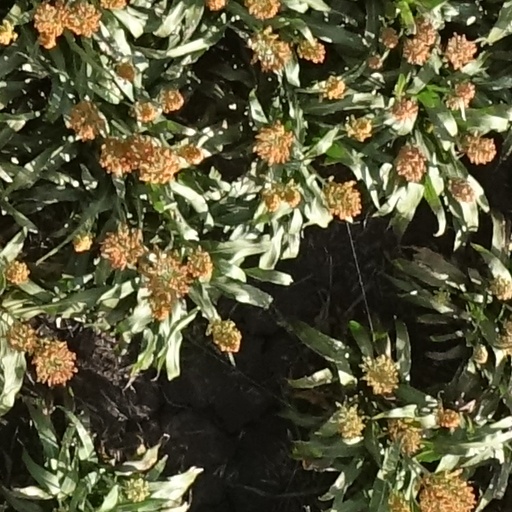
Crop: sorghum